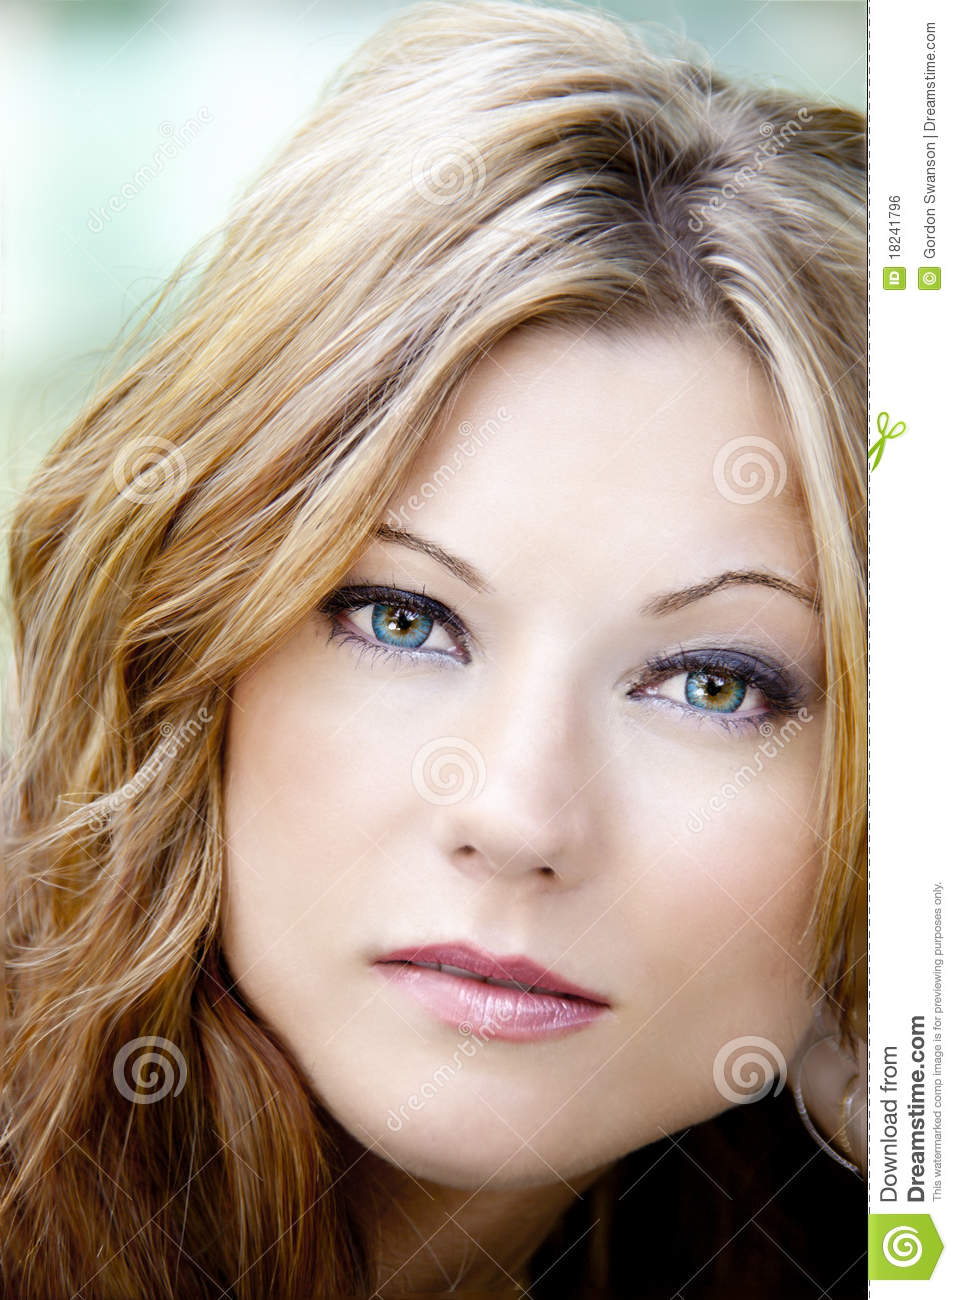
Label: Colored